Auchan

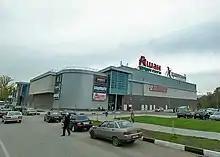
Auchan featured with the "Ашан" sign in Orekhovo-Zuyevo, Moscow Oblast, Russia

After meeting the founders of the Carrefour and Leclerc, on 6 July 1961, Gérard Mulliez opens the first Auchan store in a disused factory of the company Phildar, founded by his father, also named Gérard. Covering an area of 600 m, this store was located in the district of Hauts-Champs, in Roubaix. Originally, the store was to be called "Ochan", but because of the Japanese sounding, changed the name to "Auchan". The choice of the initial letter "A" was desired by the founders to appear in first place in directories. Gérard Mulliez relied on the advice of Édouard Leclerc to open his first supermarket. This store had to be closed in the 1980s because of strong competition with the one that had been built in Leers. The building was bought by the Intermarché. In 2003 it was demolished to make space for a more modern store.